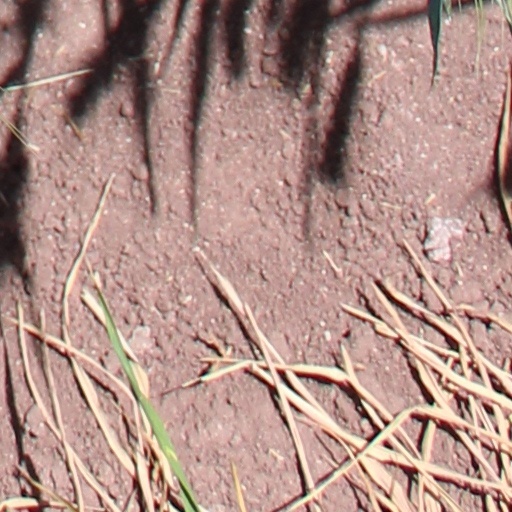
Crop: wheat